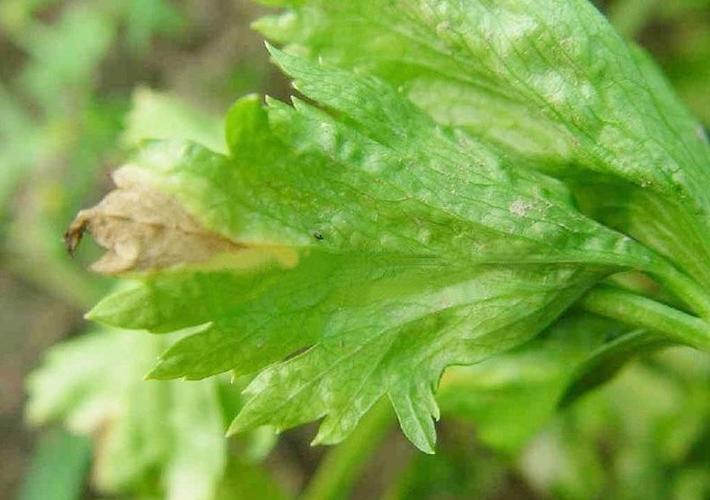
Plant: Celery
Disease: celery early blight